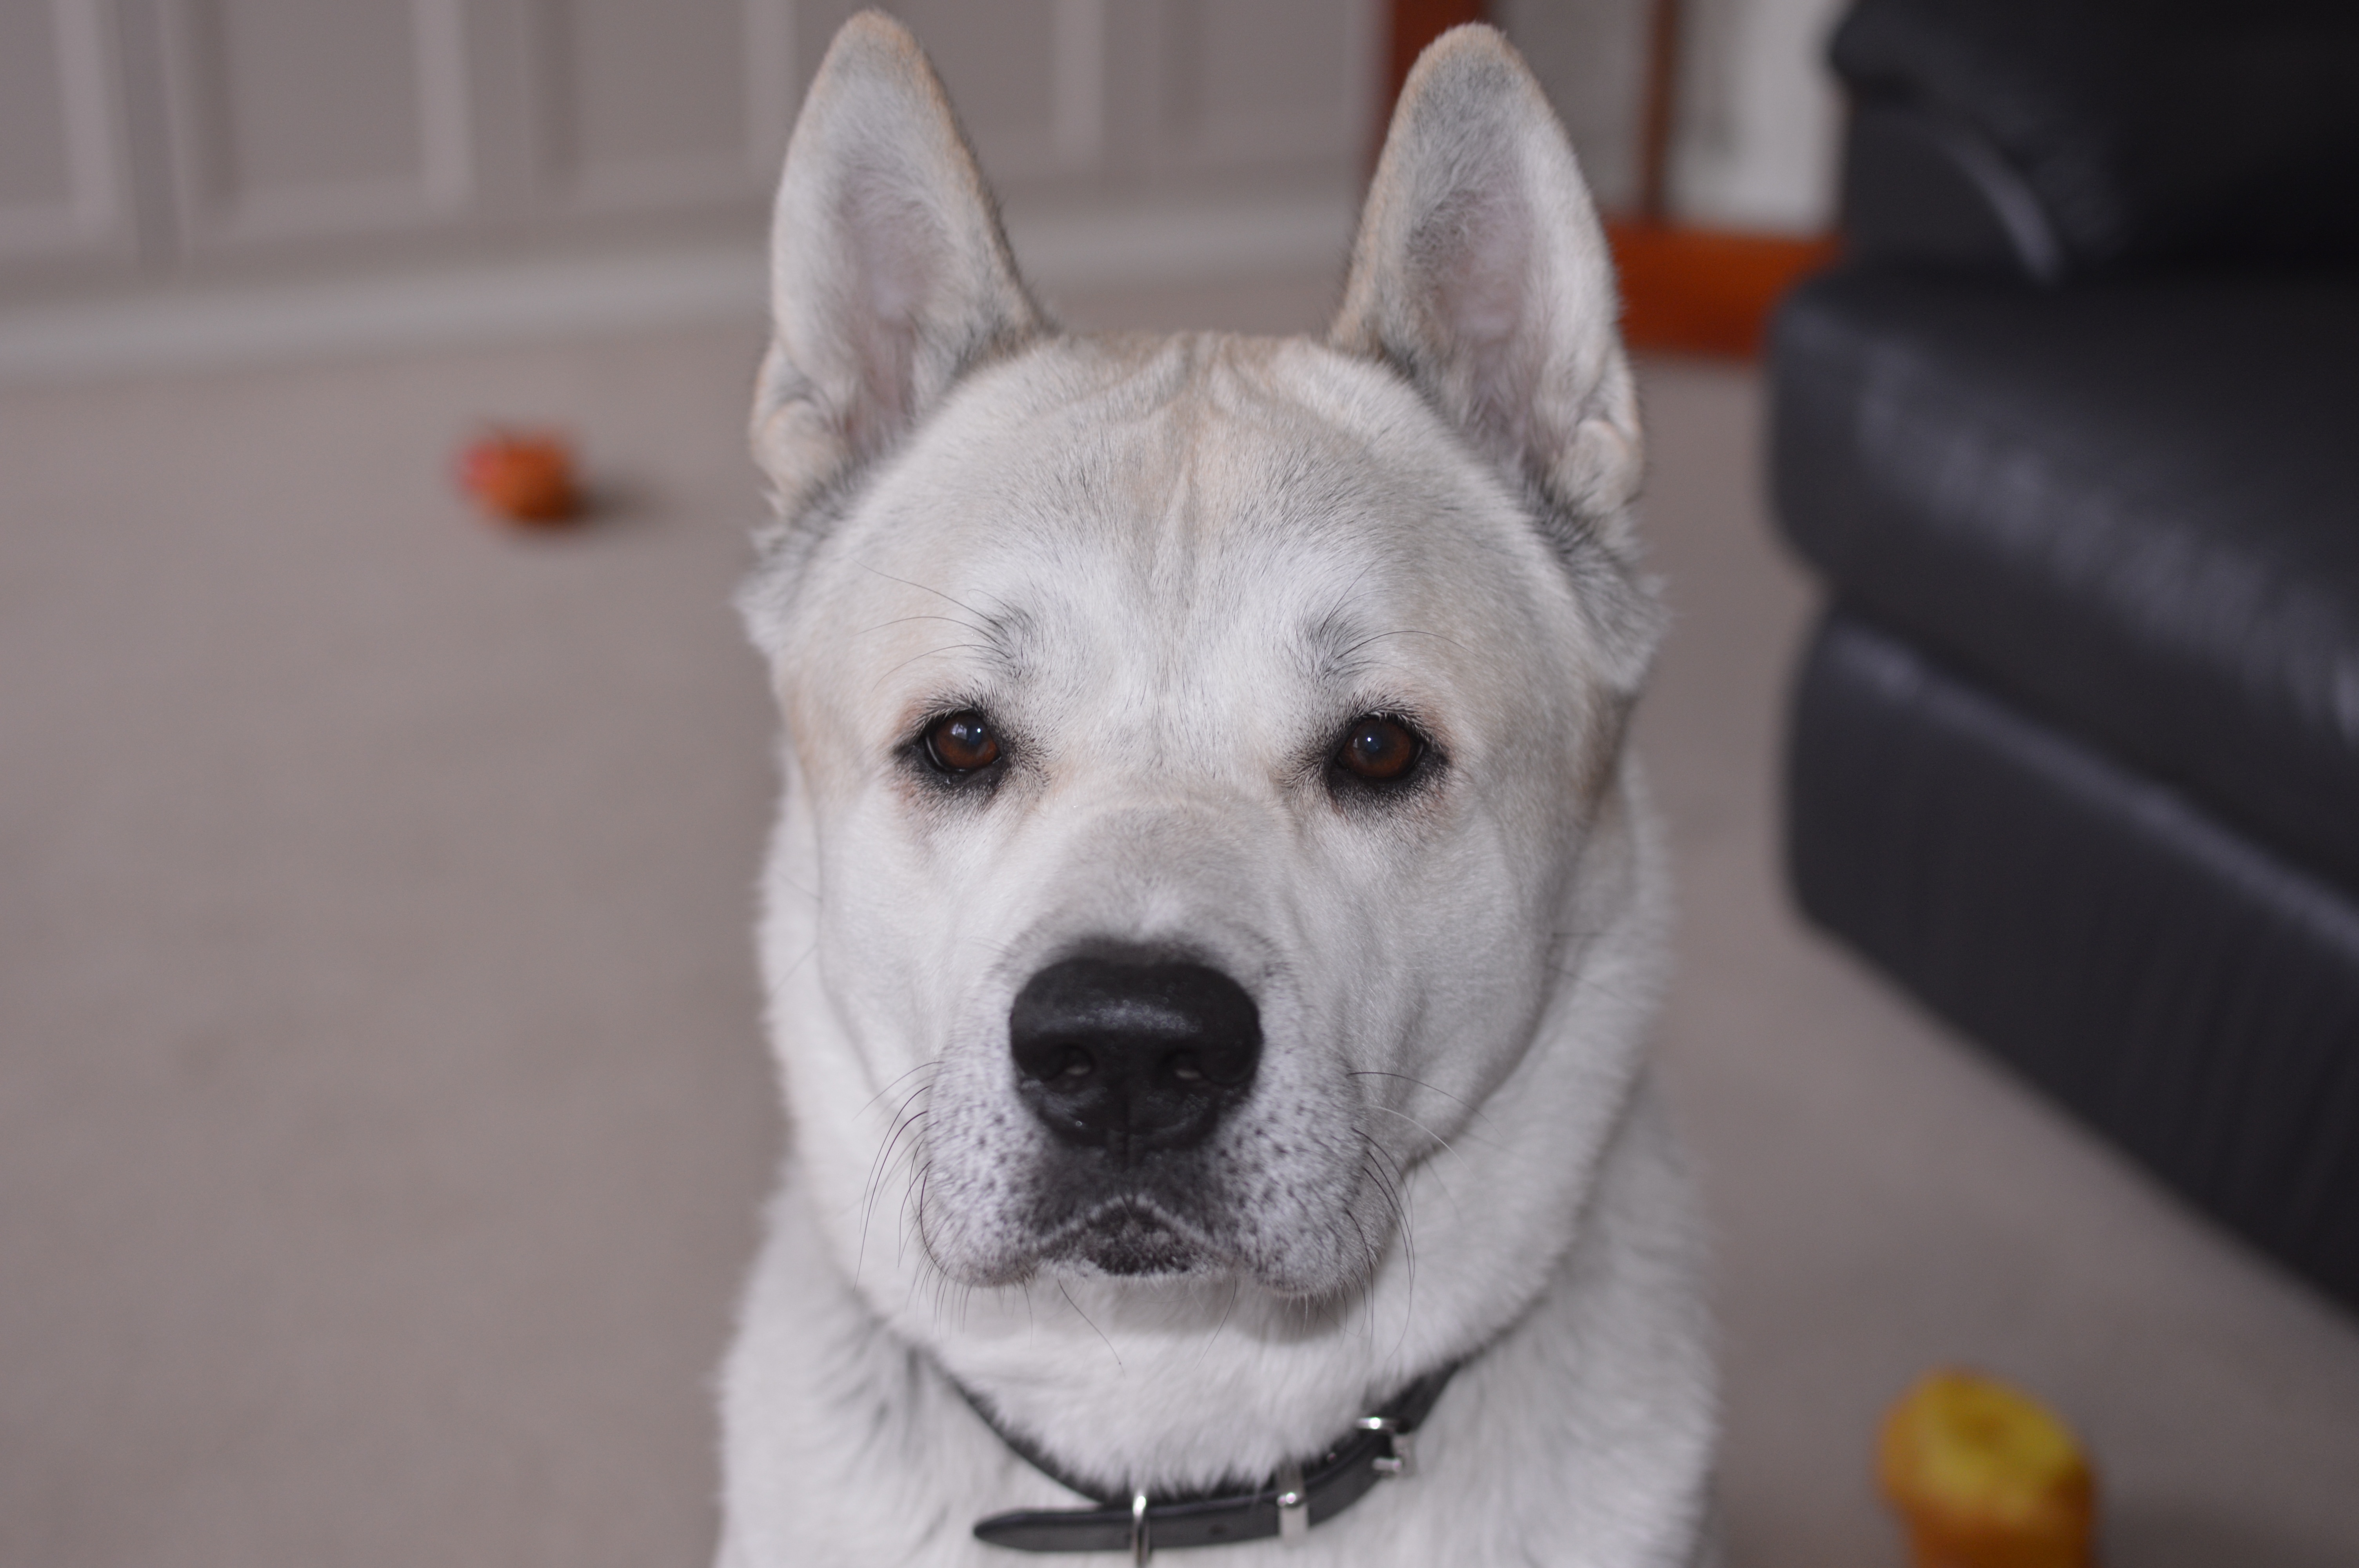
dog, cute, canine, looking, pet, mammal, domestic animal, vertebrate, dog breed, korean jindo dog, dog like mammal, dog breed group, kishu